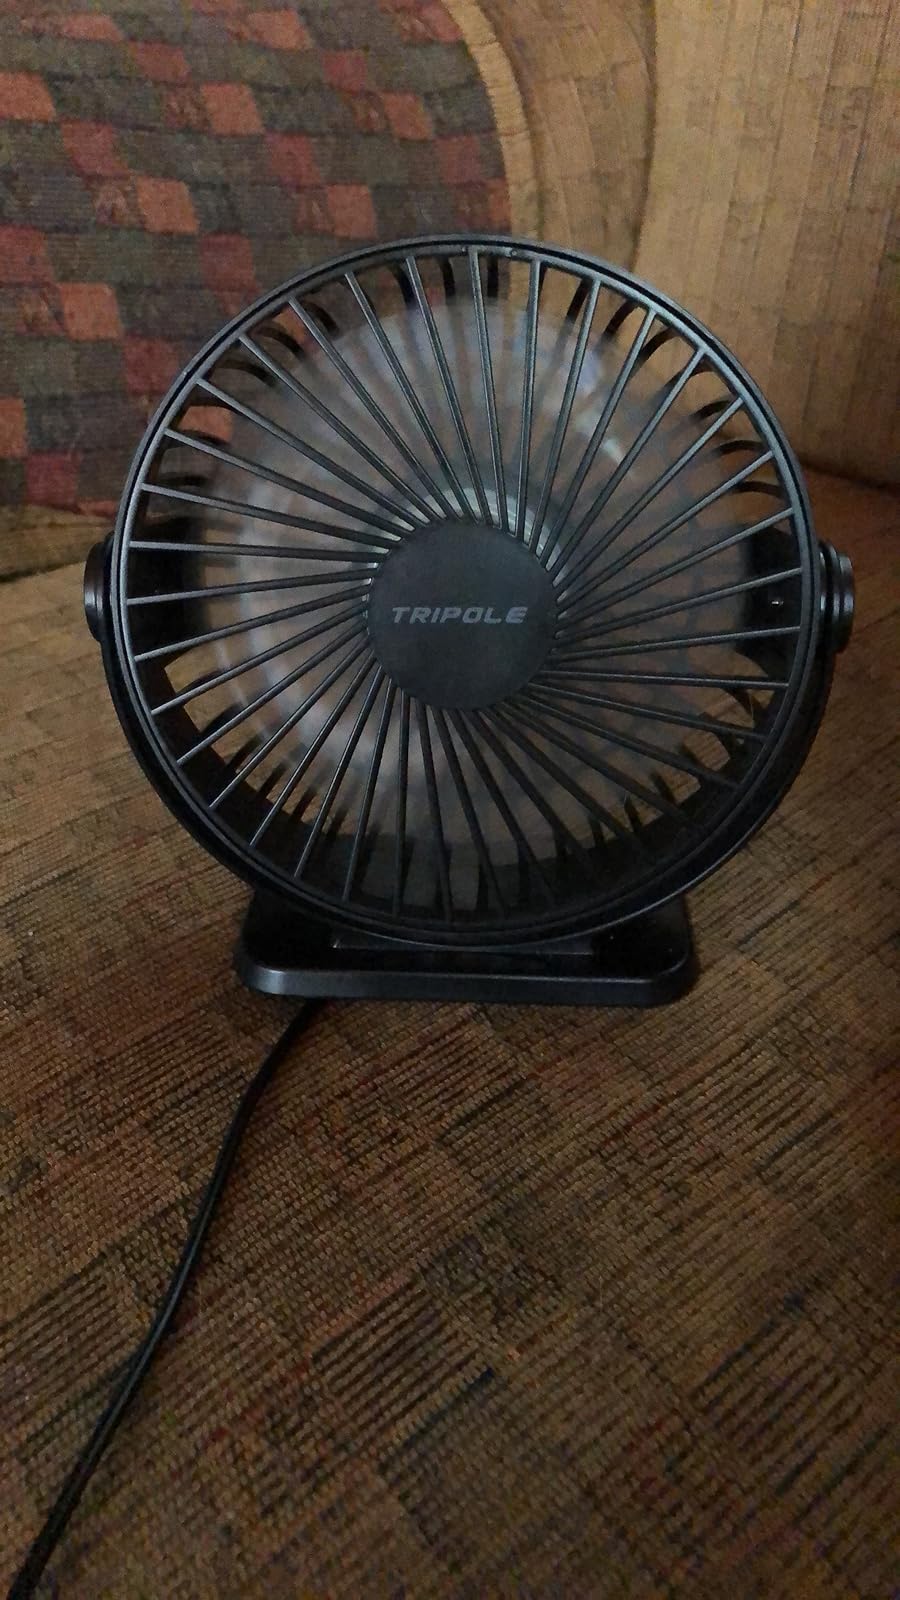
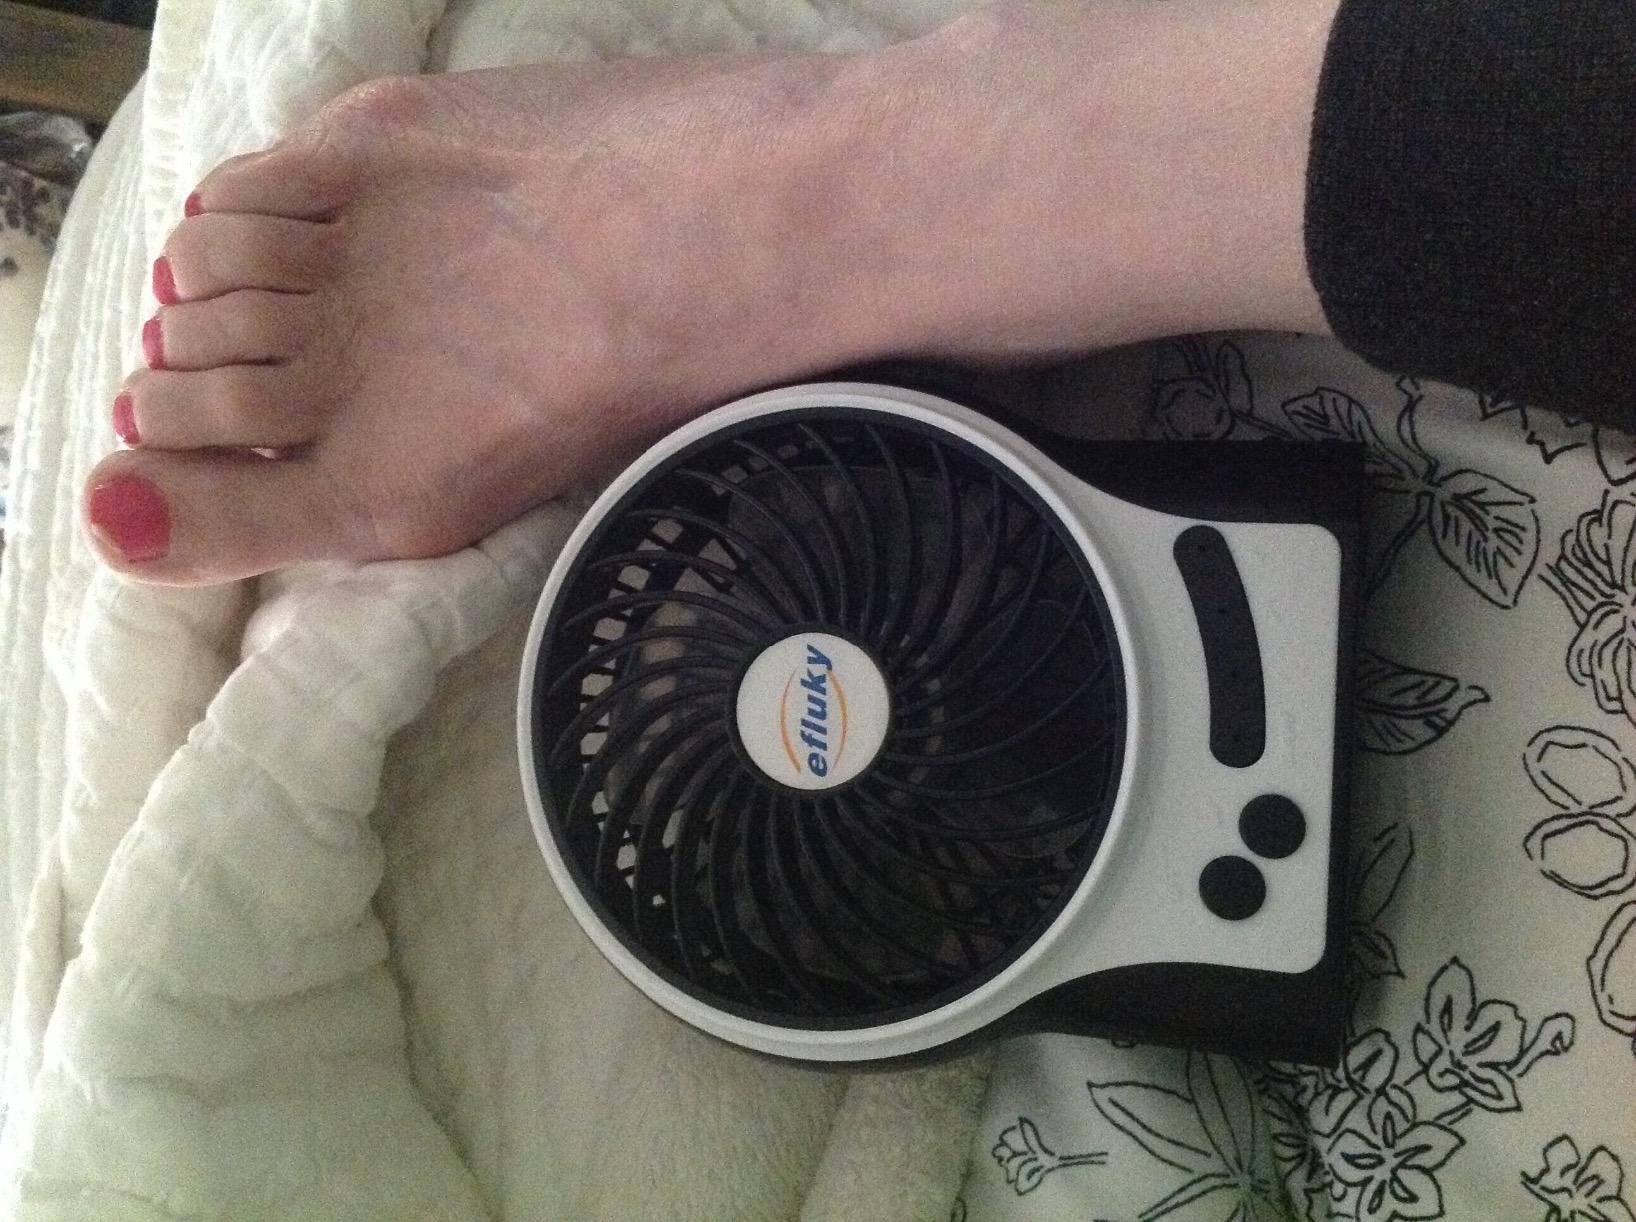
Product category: fan
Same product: no